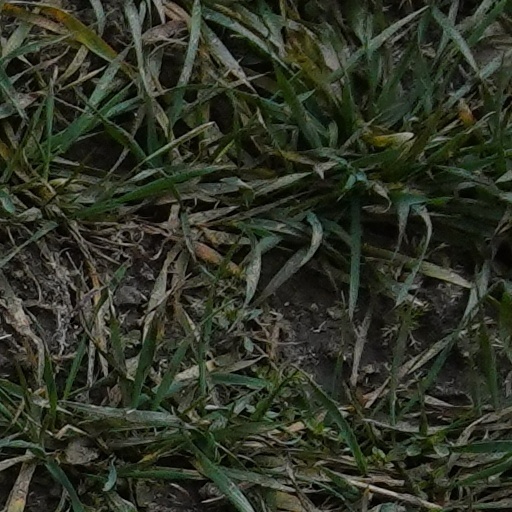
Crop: wheat